Air Bashkortostan

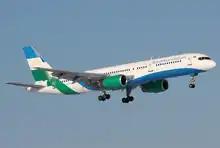
An Air Bashkortostan Boeing 757-200 on short final to Domodedovo International Airport in 2007

Air Bashkortostan was founded in 2006, based from the now defunct BAL Bashkirian Airlines. The airline started operations on April 10, 2006, It had 101 employees (at March 2007).